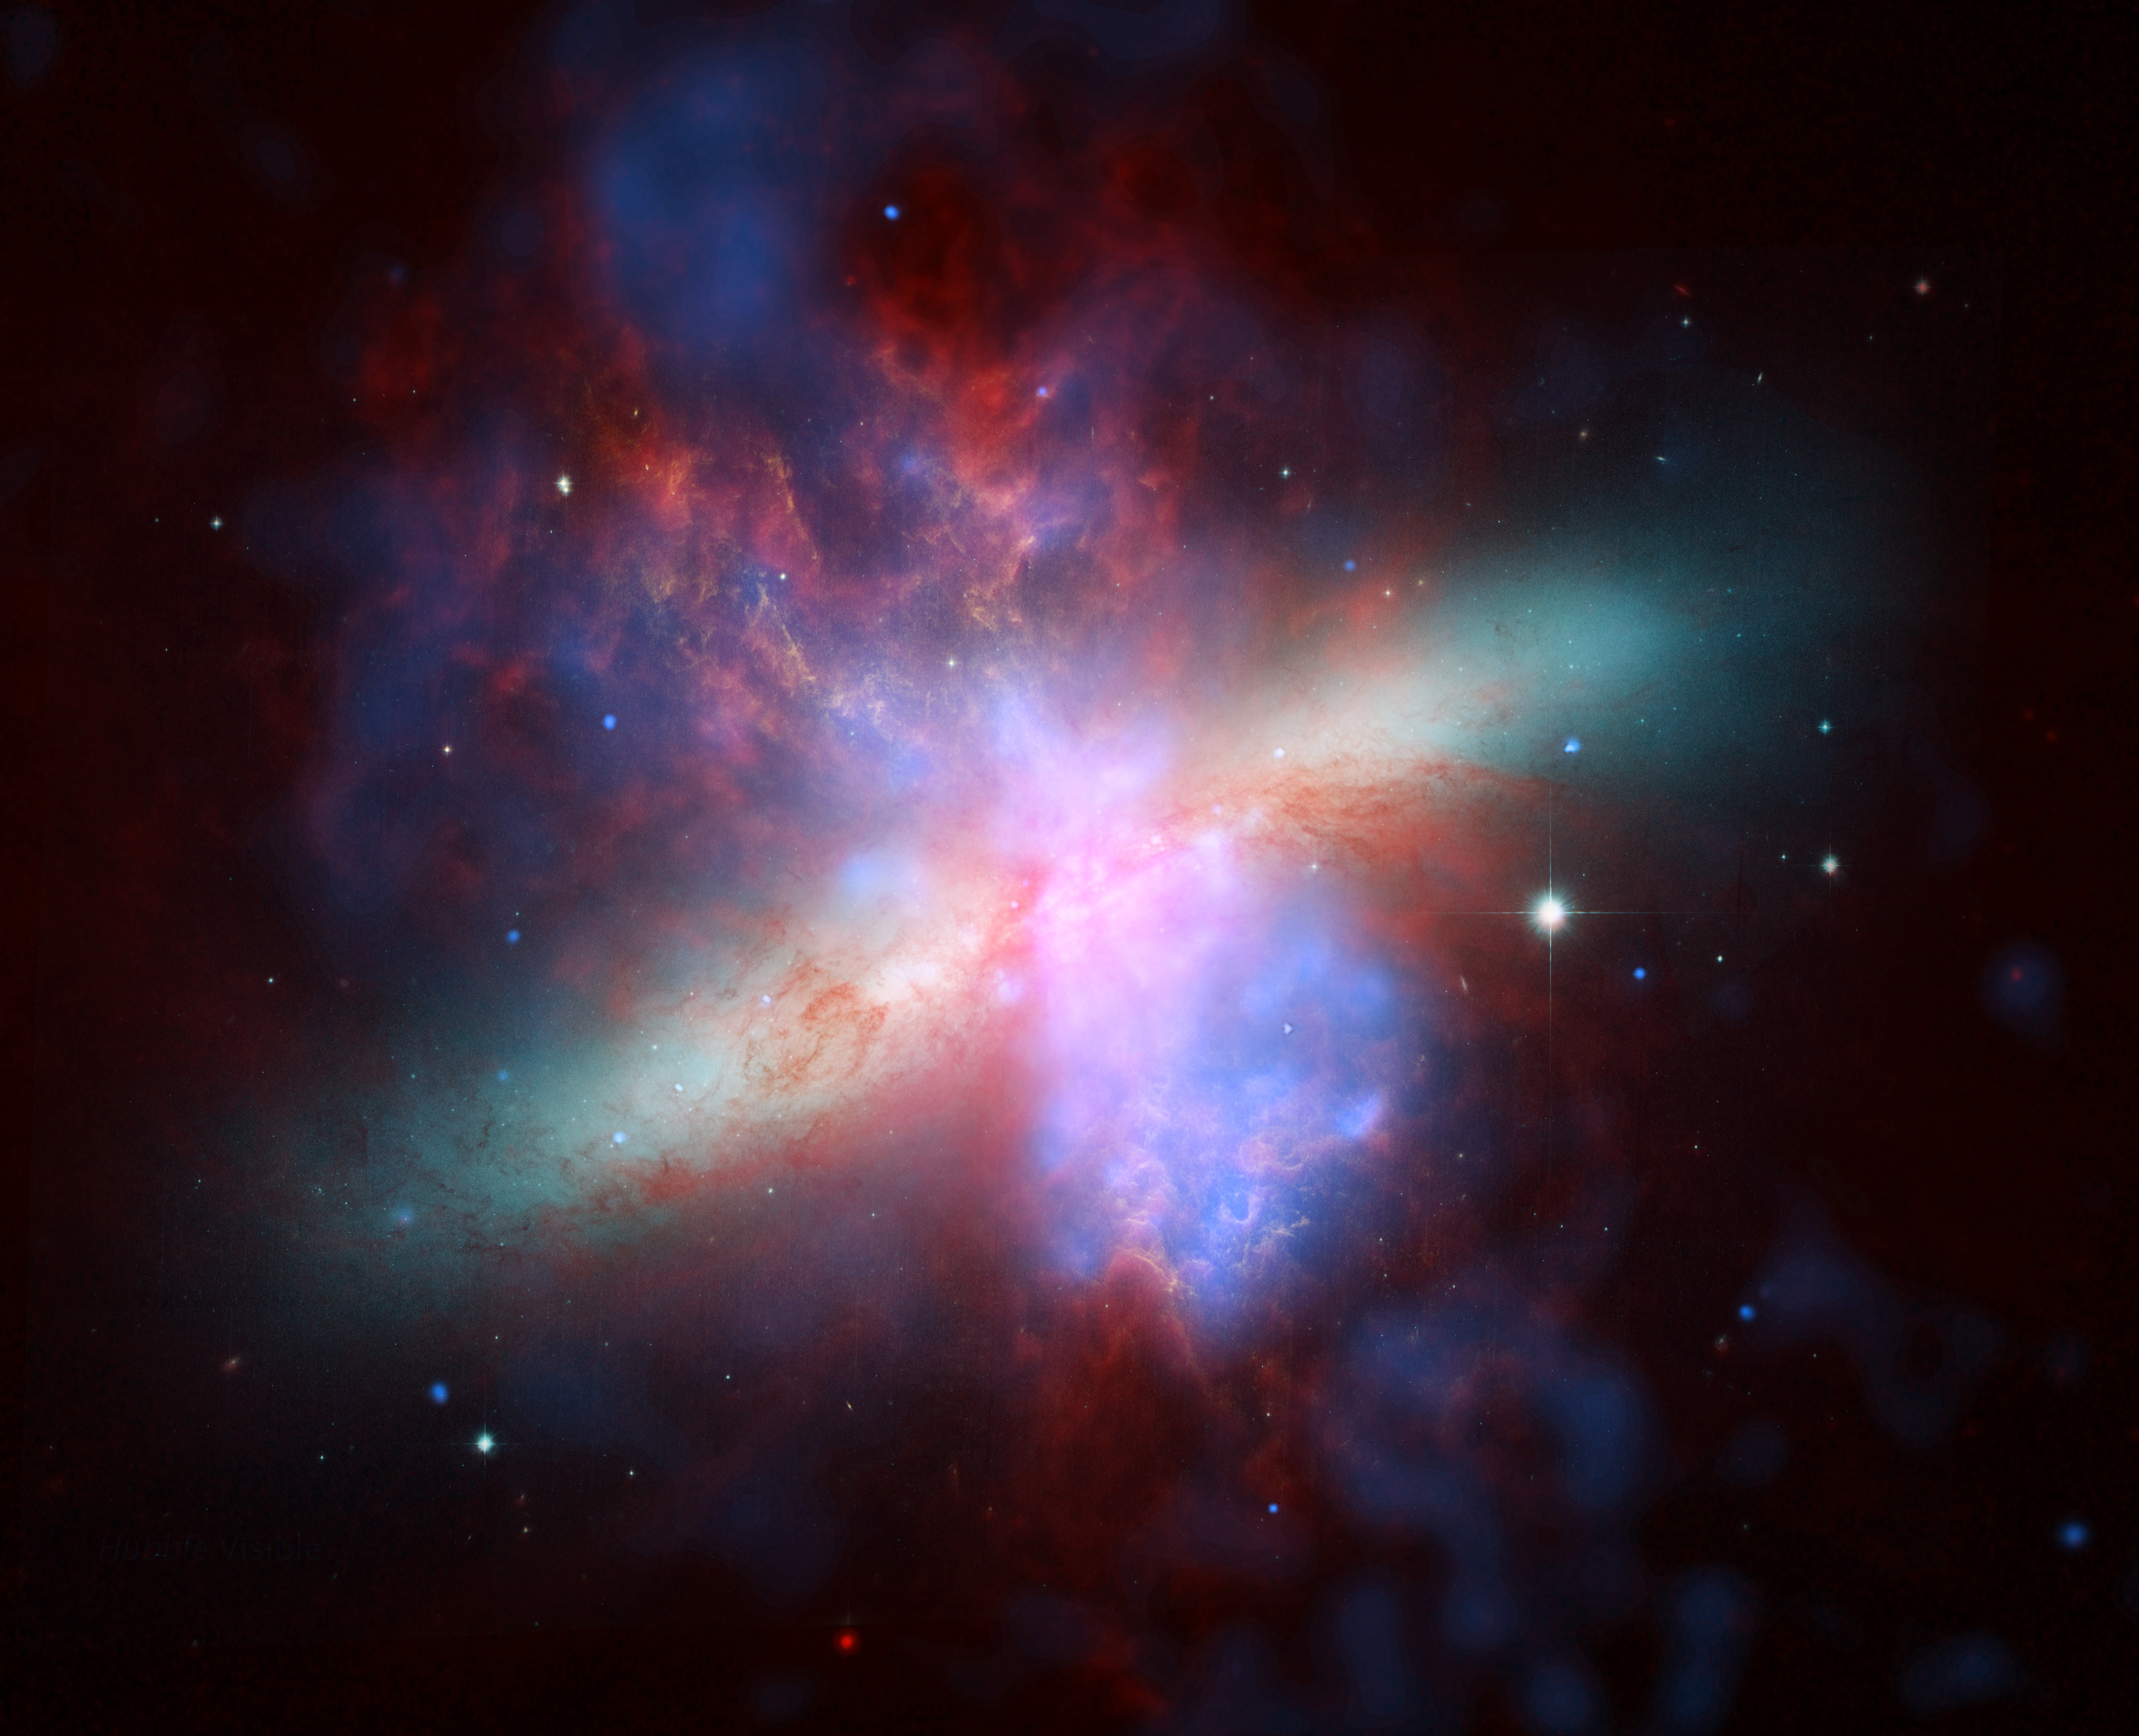
atmosphere, space, galaxy, nebula, outer space, astronomy, universe, starry sky, all, chandra, space travel, astronautics, astronomical object, messier 82, m82